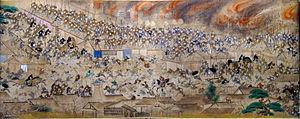
Le Grand incendie de Meireki, connu également sous le nom d'Incendie du furisode, est une importante conflagration qui frappa la ville d'Edo au Japon, le 2 mars 1657 et dura 3 jours. Le sinistre ravagea entre 60 et 70 % de la ville et fit 100 000 victimes. Il doit son nom à l'ère Meireki durant laquelle il se déroula.
1657 est une année commune commençant un lundi.
Edo également romanisé sous les formes Yedo ou Yeddo, est l'ancien nom de Tokyo et le siège du pouvoir du shogunat Tokugawa qui a dirigé le Japon de 1603 à 1868. Durant cette période, Edo est devenue l'une des plus grandes villes au monde et le foyer d'une culture urbaine centrée sur la notion d'ukiyo.
Zacharias Wagenaer, né le 10 mai 1614 à Dresde et mort le 12 octobre 1668 à Amsterdam, est un greffier, illustrateur, commerçant, membre de la Cour de justice, négociant pour la Compagnie néerlandaise des Indes orientales à Dejima et le seul gouverneur allemand de la colonie hollandaise du Cap. En 35 ans, il a voyagé sur quatre continents.